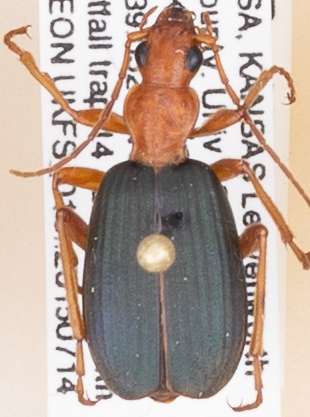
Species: Brachinus alternans
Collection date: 2015-07-14
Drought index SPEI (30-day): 1.13
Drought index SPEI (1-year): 0.54
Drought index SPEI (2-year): -0.39